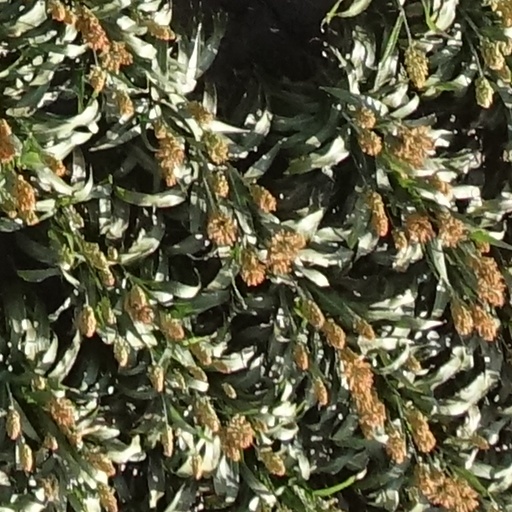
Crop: sorghum